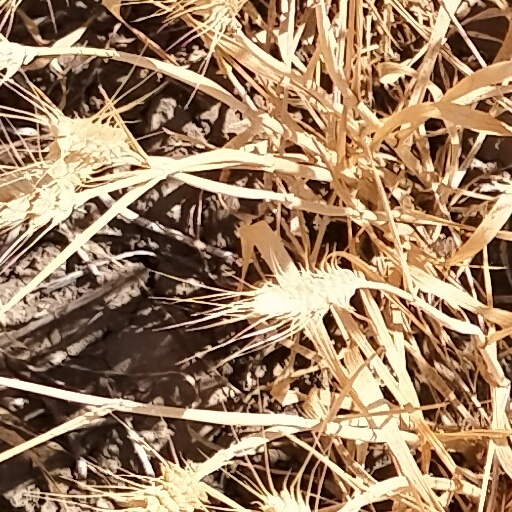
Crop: wheat